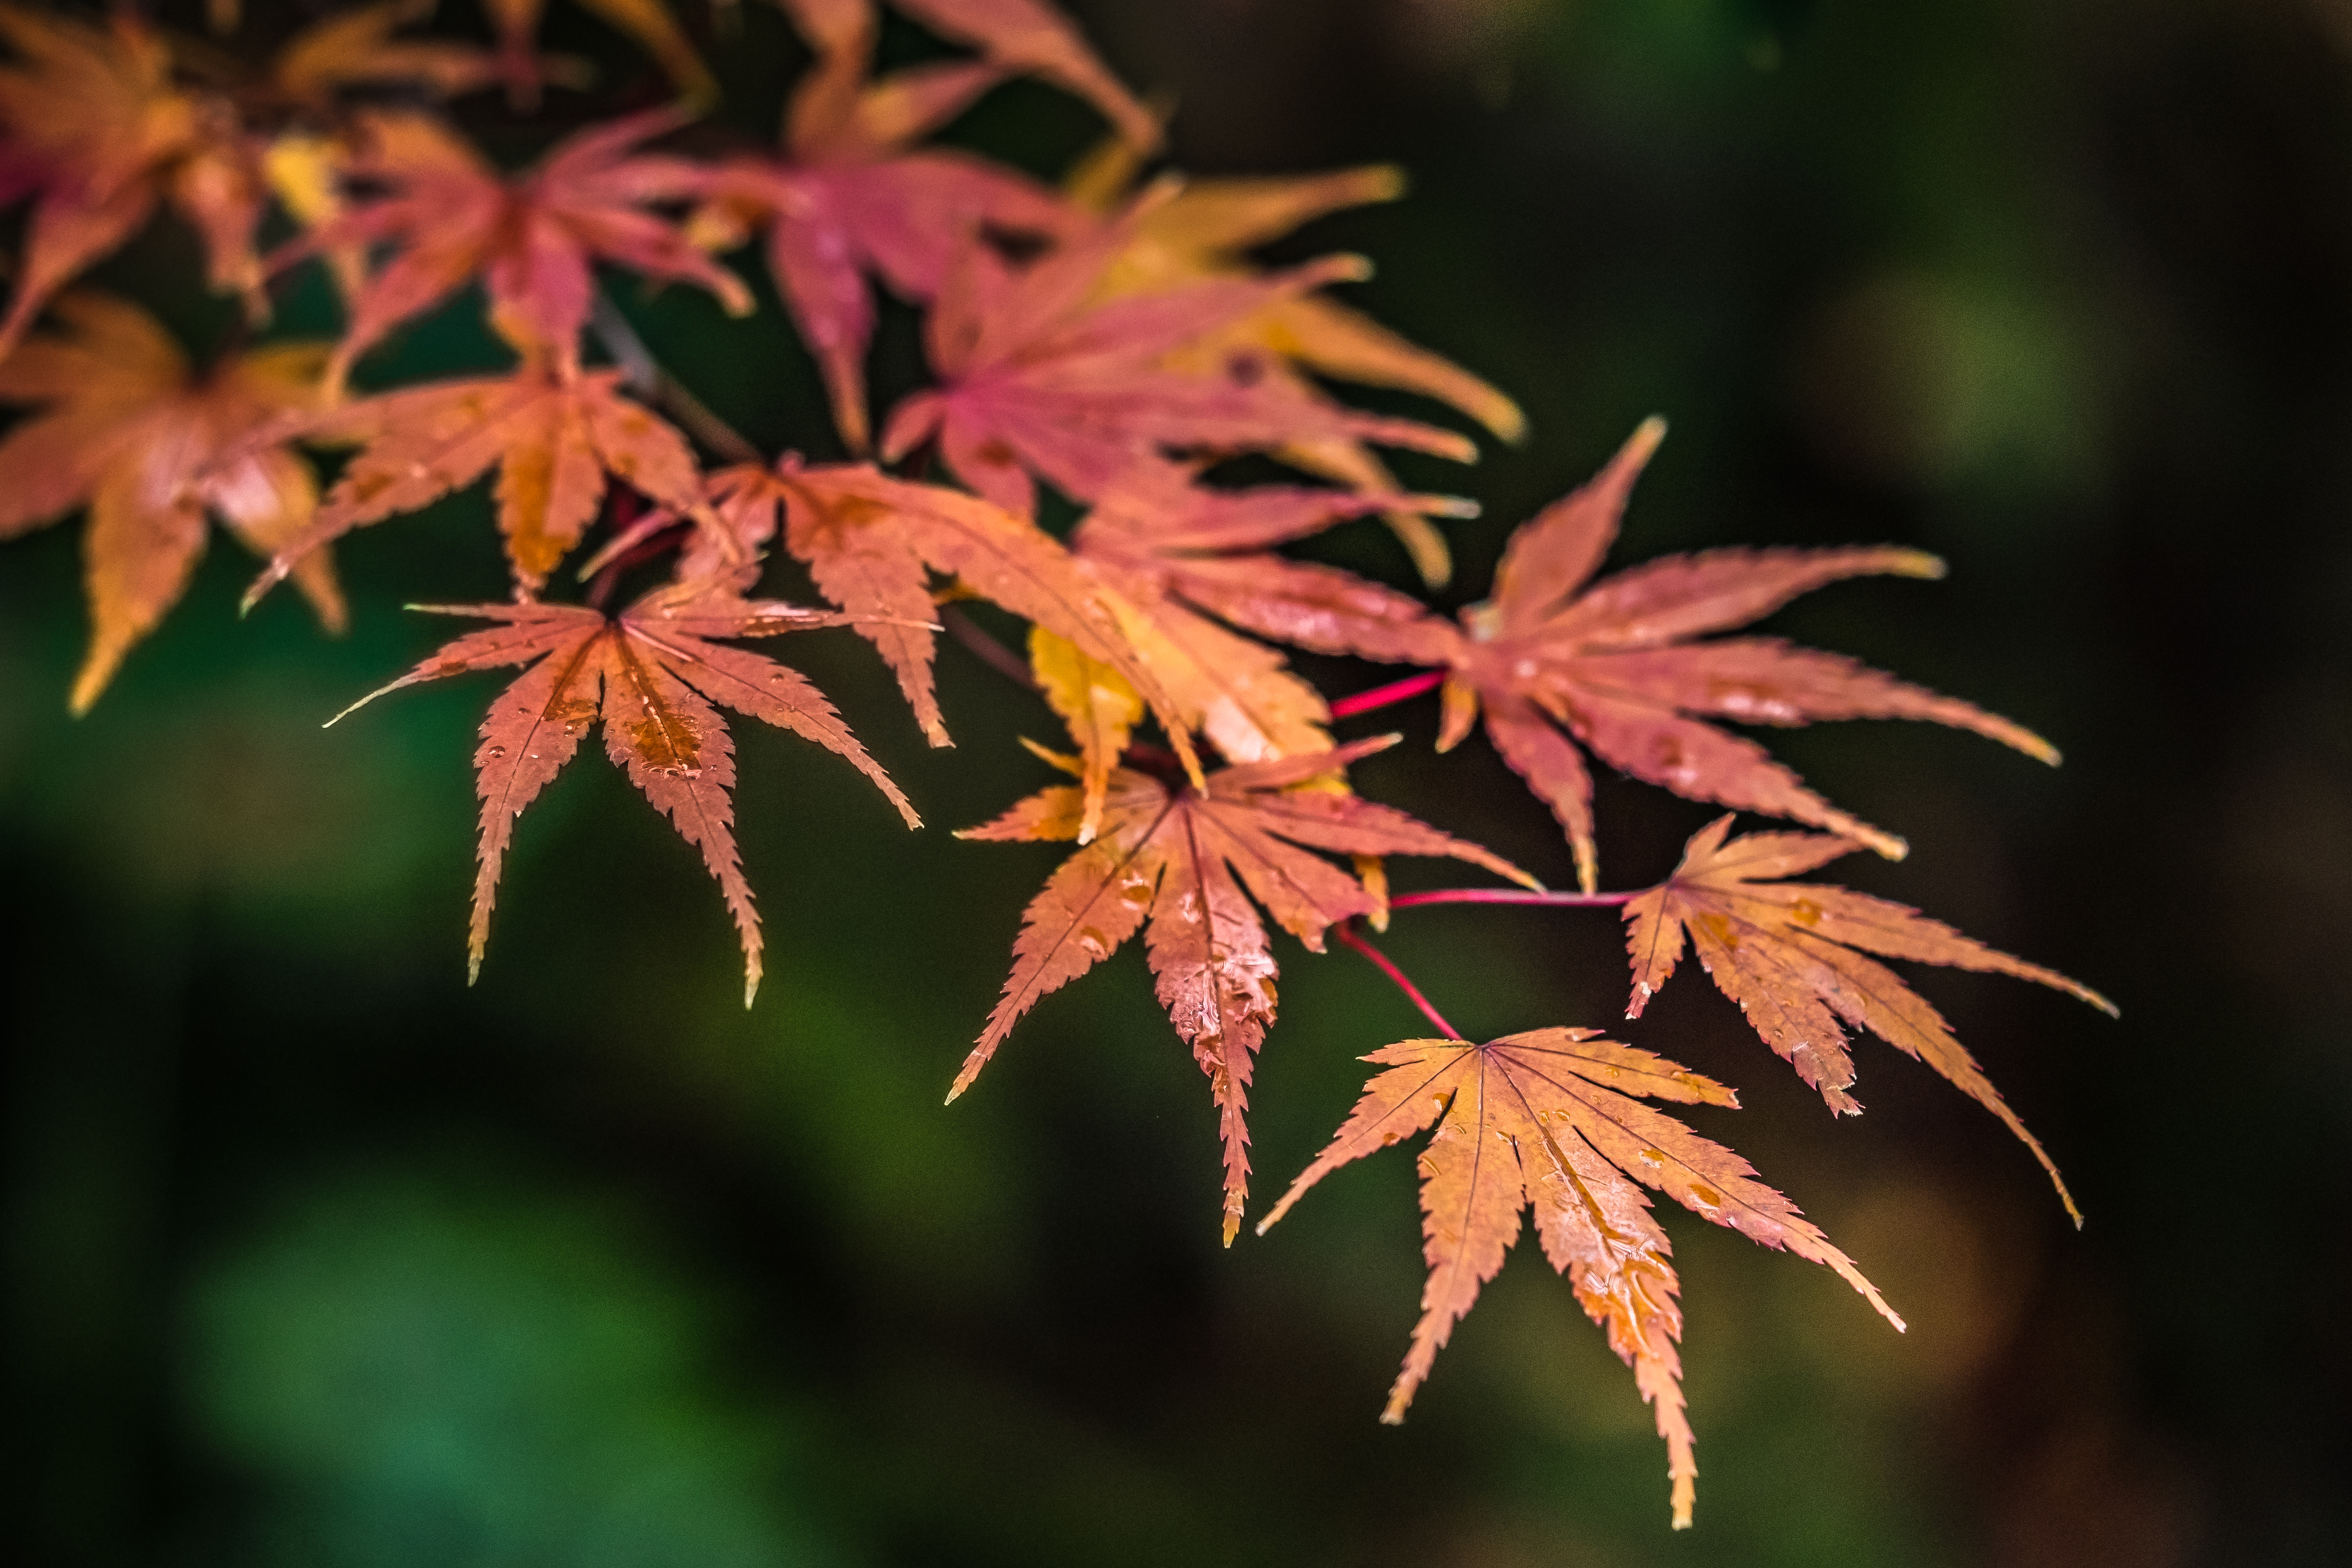
tree, nature, branch, plant, sunlight, leaf, flower, green, autumn, botany, japan, flora, season, maple tree, maple leaf, rainy, cool image, shrub, yokohama, omdem1, gokurakujitemple, mzuikodigitaled60mmf28, mapleleaves, lateautumn, midoriward, macro photography, flowering plant, plant stem, woody plant, land plant